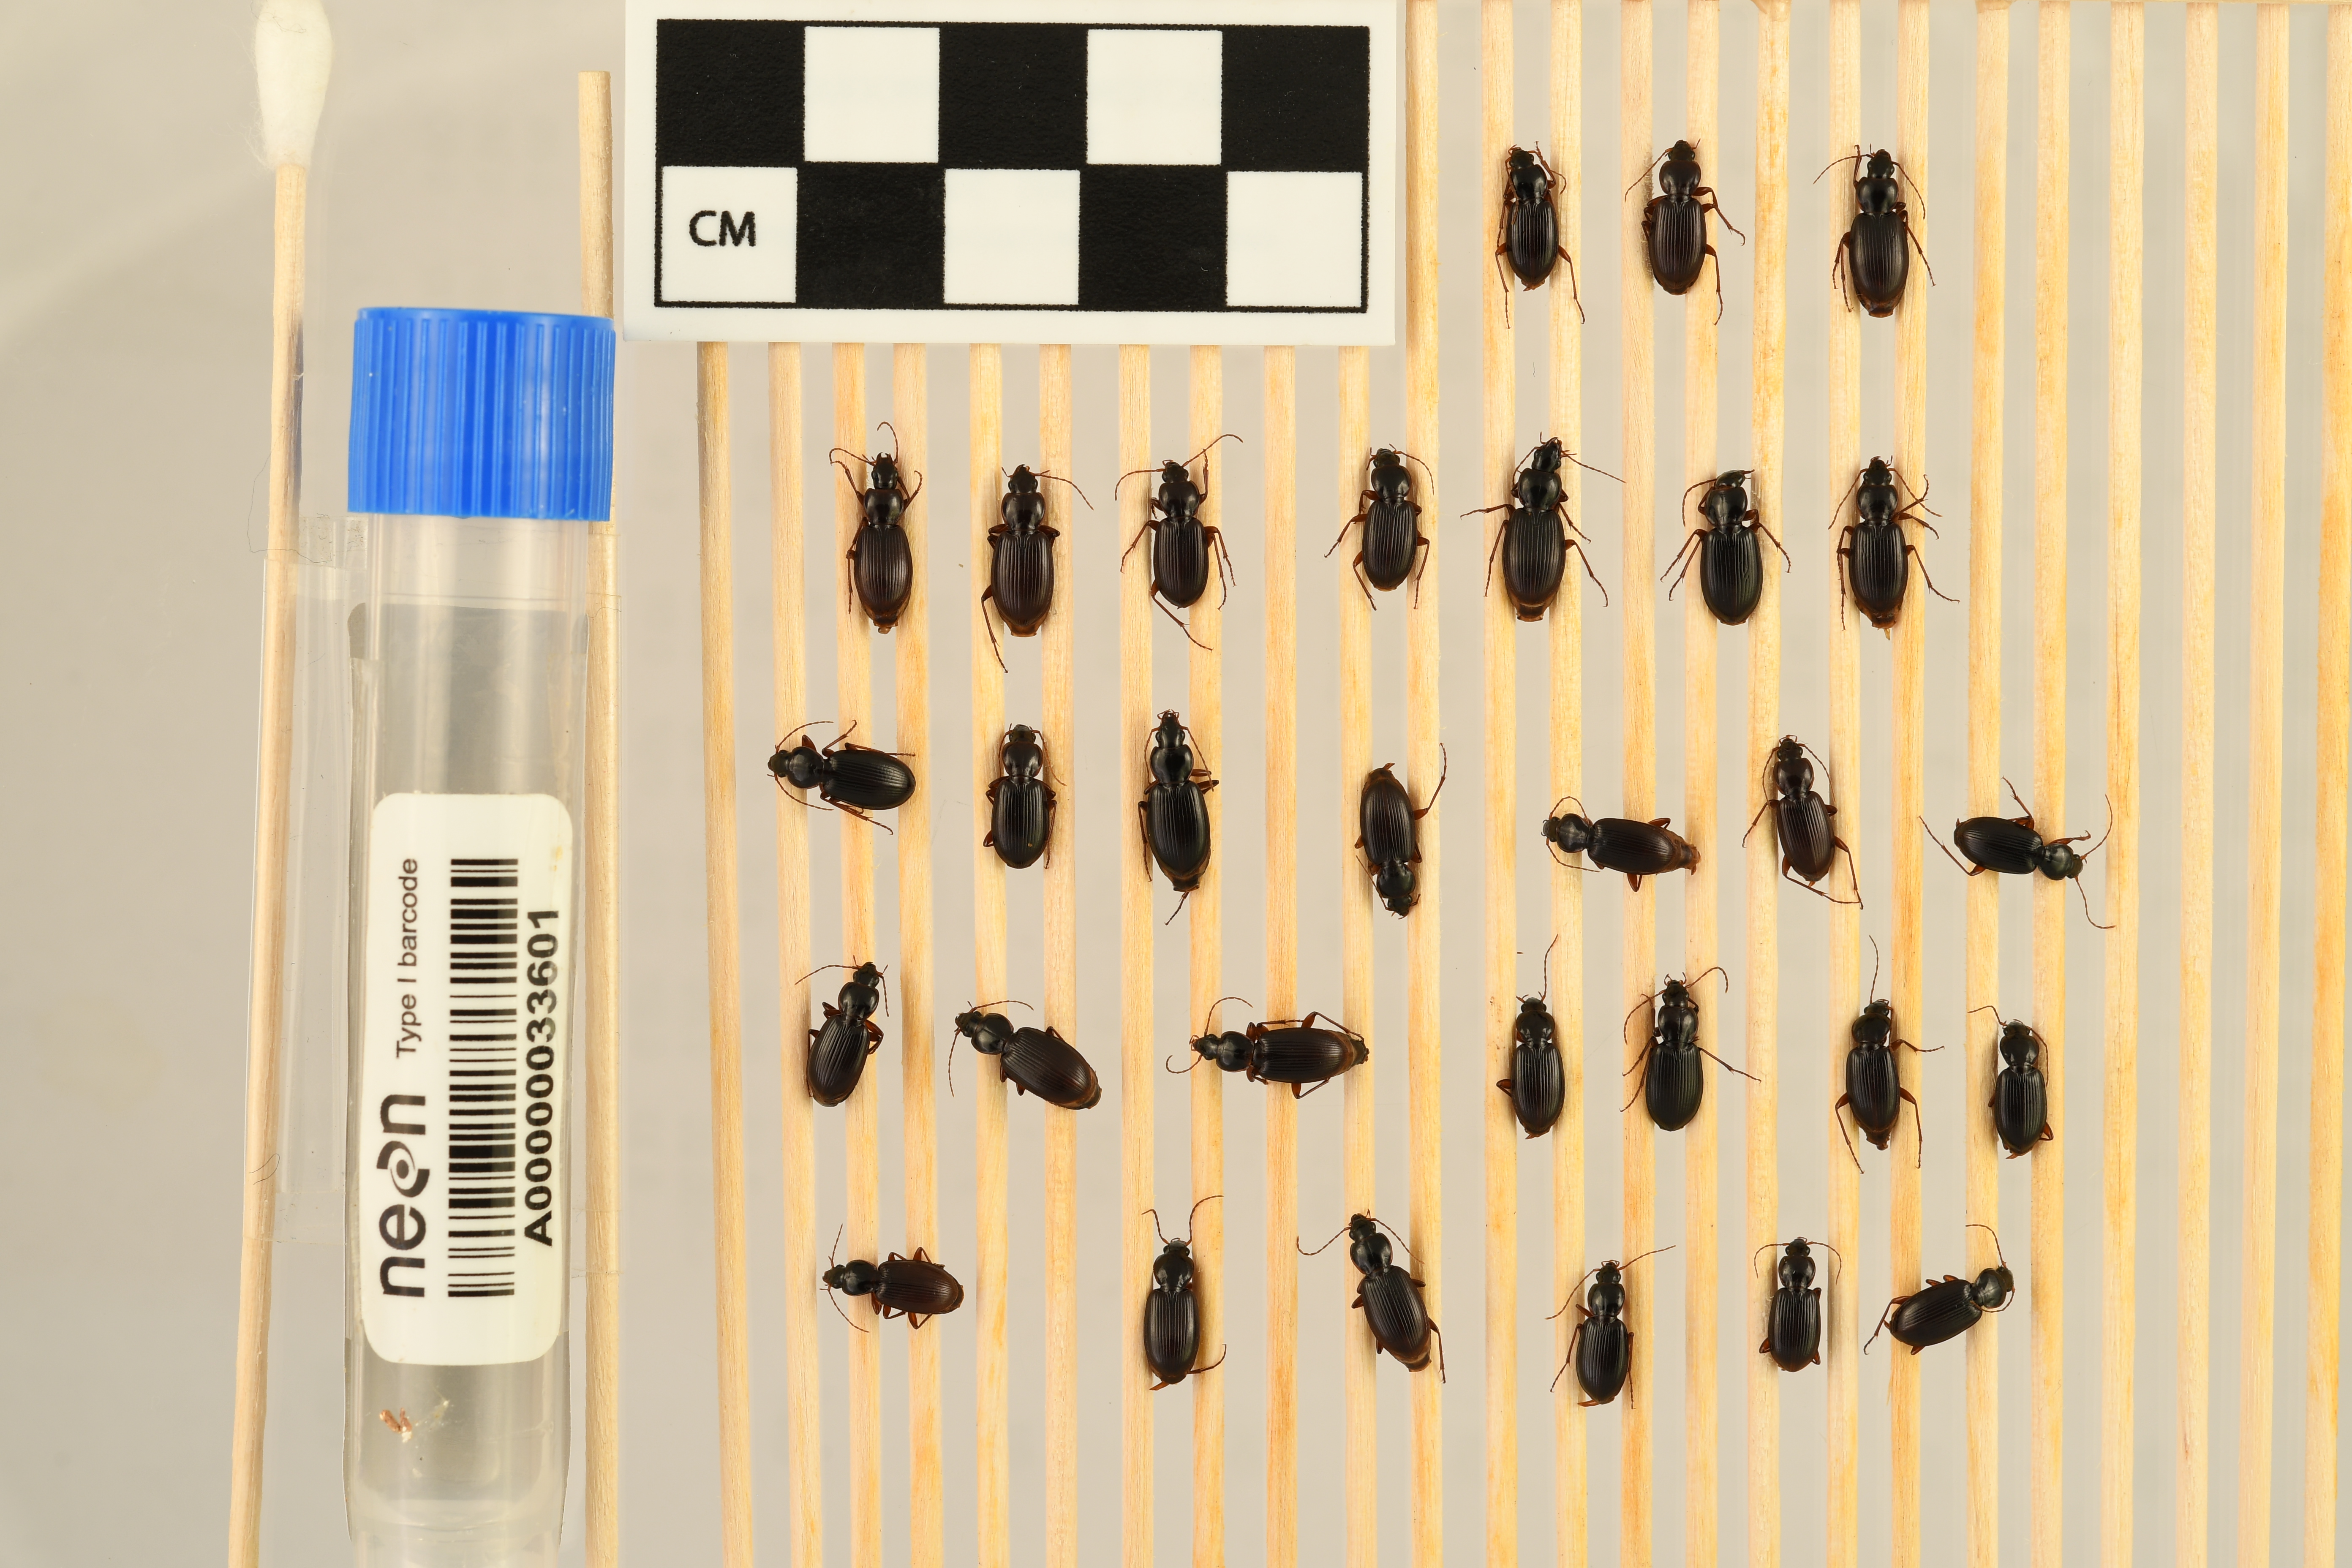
Synuchus impunctatus — Harvard Forest & Quabbin Watershed NEON, plot HARV_008. Beetle 1, ElytraLength: 0.5674 cm (lying flat: Yes)

Synuchus impunctatus — Harvard Forest & Quabbin Watershed NEON, plot HARV_008. Beetle 1, ElytraWidth: 0.25 cm (lying flat: Yes)

Synuchus impunctatus — Harvard Forest & Quabbin Watershed NEON, plot HARV_008. Beetle 2, ElytraLength: 0.5577 cm (lying flat: Yes)

Synuchus impunctatus — Harvard Forest & Quabbin Watershed NEON, plot HARV_008. Beetle 2, ElytraWidth: 0.2982 cm (lying flat: Yes)

Synuchus impunctatus — Harvard Forest & Quabbin Watershed NEON, plot HARV_008. Beetle 3, ElytraLength: 0.568 cm (lying flat: Yes)

Synuchus impunctatus — Harvard Forest & Quabbin Watershed NEON, plot HARV_008. Beetle 3, ElytraWidth: 0.3078 cm (lying flat: Yes)

Synuchus impunctatus — Harvard Forest & Quabbin Watershed NEON, plot HARV_008. Beetle 4, ElytraLength: 0.5674 cm (lying flat: Yes)

Synuchus impunctatus — Harvard Forest & Quabbin Watershed NEON, plot HARV_008. Beetle 4, ElytraWidth: 0.2884 cm (lying flat: Yes)

Synuchus impunctatus — Harvard Forest & Quabbin Watershed NEON, plot HARV_008. Beetle 5, ElytraLength: 0.625 cm (lying flat: Yes)

Synuchus impunctatus — Harvard Forest & Quabbin Watershed NEON, plot HARV_008. Beetle 5, ElytraWidth: 0.3173 cm (lying flat: Yes)

Synuchus impunctatus — Harvard Forest & Quabbin Watershed NEON, plot HARV_008. Beetle 6, ElytraLength: 0.577 cm (lying flat: Yes)

Synuchus impunctatus — Harvard Forest & Quabbin Watershed NEON, plot HARV_008. Beetle 6, ElytraWidth: 0.2788 cm (lying flat: Yes)

Synuchus impunctatus — Harvard Forest & Quabbin Watershed NEON, plot HARV_008. Beetle 7, ElytraLength: 0.5502 cm (lying flat: Yes)

Synuchus impunctatus — Harvard Forest & Quabbin Watershed NEON, plot HARV_008. Beetle 7, ElytraWidth: 0.2795 cm (lying flat: Yes)

Synuchus impunctatus — Harvard Forest & Quabbin Watershed NEON, plot HARV_008. Beetle 8, ElytraLength: 0.6256 cm (lying flat: Yes)

Synuchus impunctatus — Harvard Forest & Quabbin Watershed NEON, plot HARV_008. Beetle 8, ElytraWidth: 0.3179 cm (lying flat: Yes)

Synuchus impunctatus — Harvard Forest & Quabbin Watershed NEON, plot HARV_008. Beetle 9, ElytraLength: 0.6352 cm (lying flat: Yes)

Synuchus impunctatus — Harvard Forest & Quabbin Watershed NEON, plot HARV_008. Beetle 9, ElytraWidth: 0.2987 cm (lying flat: Yes)

Synuchus impunctatus — Harvard Forest & Quabbin Watershed NEON, plot HARV_008. Beetle 10, ElytraLength: 0.5868 cm (lying flat: Yes)

Synuchus impunctatus — Harvard Forest & Quabbin Watershed NEON, plot HARV_008. Beetle 10, ElytraWidth: 0.3078 cm (lying flat: Yes)

Synuchus impunctatus — Harvard Forest & Quabbin Watershed NEON, plot HARV_008. Beetle 11, ElytraWidth: 0.2795 cm (lying flat: Yes)

Synuchus impunctatus — Harvard Forest & Quabbin Watershed NEON, plot HARV_008. Beetle 11, ElytraLength: 0.582 cm (lying flat: Yes)

Synuchus impunctatus — Harvard Forest & Quabbin Watershed NEON, plot HARV_008. Beetle 12, ElytraLength: 0.5674 cm (lying flat: Yes)

Synuchus impunctatus — Harvard Forest & Quabbin Watershed NEON, plot HARV_008. Beetle 12, ElytraWidth: 0.2884 cm (lying flat: Yes)

Synuchus impunctatus — Harvard Forest & Quabbin Watershed NEON, plot HARV_008. Beetle 13, ElytraLength: 0.5904 cm (lying flat: Yes)

Synuchus impunctatus — Harvard Forest & Quabbin Watershed NEON, plot HARV_008. Beetle 13, ElytraWidth: 0.3101 cm (lying flat: Yes)

Synuchus impunctatus — Harvard Forest & Quabbin Watershed NEON, plot HARV_008. Beetle 14, ElytraLength: 0.5224 cm (lying flat: Yes)

Synuchus impunctatus — Harvard Forest & Quabbin Watershed NEON, plot HARV_008. Beetle 14, ElytraWidth: 0.2612 cm (lying flat: Yes)

Synuchus impunctatus — Harvard Forest & Quabbin Watershed NEON, plot HARV_008. Beetle 15, ElytraLength: 0.5534 cm (lying flat: Yes)

Synuchus impunctatus — Harvard Forest & Quabbin Watershed NEON, plot HARV_008. Beetle 15, ElytraWidth: 0.272 cm (lying flat: Yes)

Synuchus impunctatus — Harvard Forest & Quabbin Watershed NEON, plot HARV_008. Beetle 16, ElytraWidth: 0.292 cm (lying flat: Yes)

Synuchus impunctatus — Harvard Forest & Quabbin Watershed NEON, plot HARV_008. Beetle 16, ElytraLength: 0.5154 cm (lying flat: Yes)

Synuchus impunctatus — Harvard Forest & Quabbin Watershed NEON, plot HARV_008. Beetle 17, ElytraWidth: 0.2566 cm (lying flat: Yes)

Synuchus impunctatus — Harvard Forest & Quabbin Watershed NEON, plot HARV_008. Beetle 17, ElytraLength: 0.5574 cm (lying flat: Yes)

Synuchus impunctatus — Harvard Forest & Quabbin Watershed NEON, plot HARV_008. Beetle 18, ElytraLength: 0.52 cm (lying flat: Yes)

Synuchus impunctatus — Harvard Forest & Quabbin Watershed NEON, plot HARV_008. Beetle 18, ElytraWidth: 0.2678 cm (lying flat: Yes)

Synuchus impunctatus — Harvard Forest & Quabbin Watershed NEON, plot HARV_008. Beetle 19, ElytraLength: 0.5922 cm (lying flat: Yes)

Synuchus impunctatus — Harvard Forest & Quabbin Watershed NEON, plot HARV_008. Beetle 19, ElytraWidth: 0.2854 cm (lying flat: Yes)

Synuchus impunctatus — Harvard Forest & Quabbin Watershed NEON, plot HARV_008. Beetle 20, ElytraLength: 0.5676 cm (lying flat: Yes)

Synuchus impunctatus — Harvard Forest & Quabbin Watershed NEON, plot HARV_008. Beetle 20, ElytraWidth: 0.2692 cm (lying flat: Yes)

Synuchus impunctatus — Harvard Forest & Quabbin Watershed NEON, plot HARV_008. Beetle 21, ElytraWidth: 0.2692 cm (lying flat: Yes)

Synuchus impunctatus — Harvard Forest & Quabbin Watershed NEON, plot HARV_008. Beetle 21, ElytraLength: 0.5385 cm (lying flat: Yes)

Synuchus impunctatus — Harvard Forest & Quabbin Watershed NEON, plot HARV_008. Beetle 22, ElytraWidth: 0.3077 cm (lying flat: Yes)

Synuchus impunctatus — Harvard Forest & Quabbin Watershed NEON, plot HARV_008. Beetle 22, ElytraLength: 0.5481 cm (lying flat: Yes)

Synuchus impunctatus — Harvard Forest & Quabbin Watershed NEON, plot HARV_008. Beetle 23, ElytraWidth: 0.2612 cm (lying flat: No)

Synuchus impunctatus — Harvard Forest & Quabbin Watershed NEON, plot HARV_008. Beetle 23, ElytraLength: 0.5522 cm (lying flat: No)

Synuchus impunctatus — Harvard Forest & Quabbin Watershed NEON, plot HARV_008. Beetle 24, ElytraLength: 0.5384 cm (lying flat: Yes)

Synuchus impunctatus — Harvard Forest & Quabbin Watershed NEON, plot HARV_008. Beetle 24, ElytraWidth: 0.2692 cm (lying flat: Yes)

Synuchus impunctatus — Harvard Forest & Quabbin Watershed NEON, plot HARV_008. Beetle 25, ElytraLength: 0.5224 cm (lying flat: Yes)

Synuchus impunctatus — Harvard Forest & Quabbin Watershed NEON, plot HARV_008. Beetle 25, ElytraWidth: 0.2699 cm (lying flat: Yes)

Synuchus impunctatus — Harvard Forest & Quabbin Watershed NEON, plot HARV_008. Beetle 26, ElytraLength: 0.5673 cm (lying flat: Yes)

Synuchus impunctatus — Harvard Forest & Quabbin Watershed NEON, plot HARV_008. Beetle 26, ElytraWidth: 0.279 cm (lying flat: Yes)

Synuchus impunctatus — Harvard Forest & Quabbin Watershed NEON, plot HARV_008. Beetle 27, ElytraLength: 0.5721 cm (lying flat: Yes)

Synuchus impunctatus — Harvard Forest & Quabbin Watershed NEON, plot HARV_008. Beetle 27, ElytraWidth: 0.2841 cm (lying flat: Yes)

Synuchus impunctatus — Harvard Forest & Quabbin Watershed NEON, plot HARV_008. Beetle 28, ElytraLength: 0.5484 cm (lying flat: Yes)

Synuchus impunctatus — Harvard Forest & Quabbin Watershed NEON, plot HARV_008. Beetle 28, ElytraWidth: 0.2598 cm (lying flat: Yes)

Synuchus impunctatus — Harvard Forest & Quabbin Watershed NEON, plot HARV_008. Beetle 29, ElytraLength: 0.5484 cm (lying flat: Yes)

Synuchus impunctatus — Harvard Forest & Quabbin Watershed NEON, plot HARV_008. Beetle 29, ElytraWidth: 0.2598 cm (lying flat: Yes)

Synuchus impunctatus — Harvard Forest & Quabbin Watershed NEON, plot HARV_008. Beetle 30, ElytraLength: 0.5721 cm (lying flat: Yes)

Synuchus impunctatus — Harvard Forest & Quabbin Watershed NEON, plot HARV_008. Beetle 30, ElytraWidth: 0.3183 cm (lying flat: Yes)

Synuchus impunctatus — Harvard Forest & Quabbin Watershed NEON, plot HARV_008. Beetle 1, ElytraLength: 0.6041 cm (lying flat: Yes)

Synuchus impunctatus — Harvard Forest & Quabbin Watershed NEON, plot HARV_008. Beetle 1, ElytraWidth: 0.2917 cm (lying flat: Yes)

Synuchus impunctatus — Harvard Forest & Quabbin Watershed NEON, plot HARV_008. Beetle 2, ElytraLength: 0.6565 cm (lying flat: Yes)

Synuchus impunctatus — Harvard Forest & Quabbin Watershed NEON, plot HARV_008. Beetle 2, ElytraWidth: 0.3127 cm (lying flat: Yes)